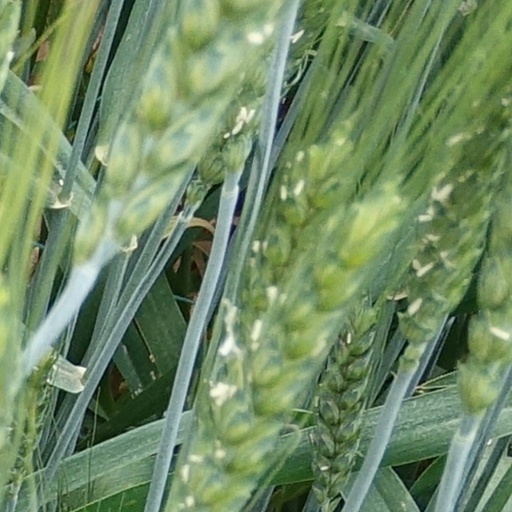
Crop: wheat